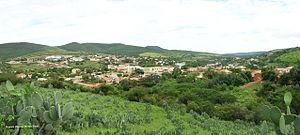
Urandi est une municipalité brésilienne de l'État de Bahia et la Microrégion de Guanambi.